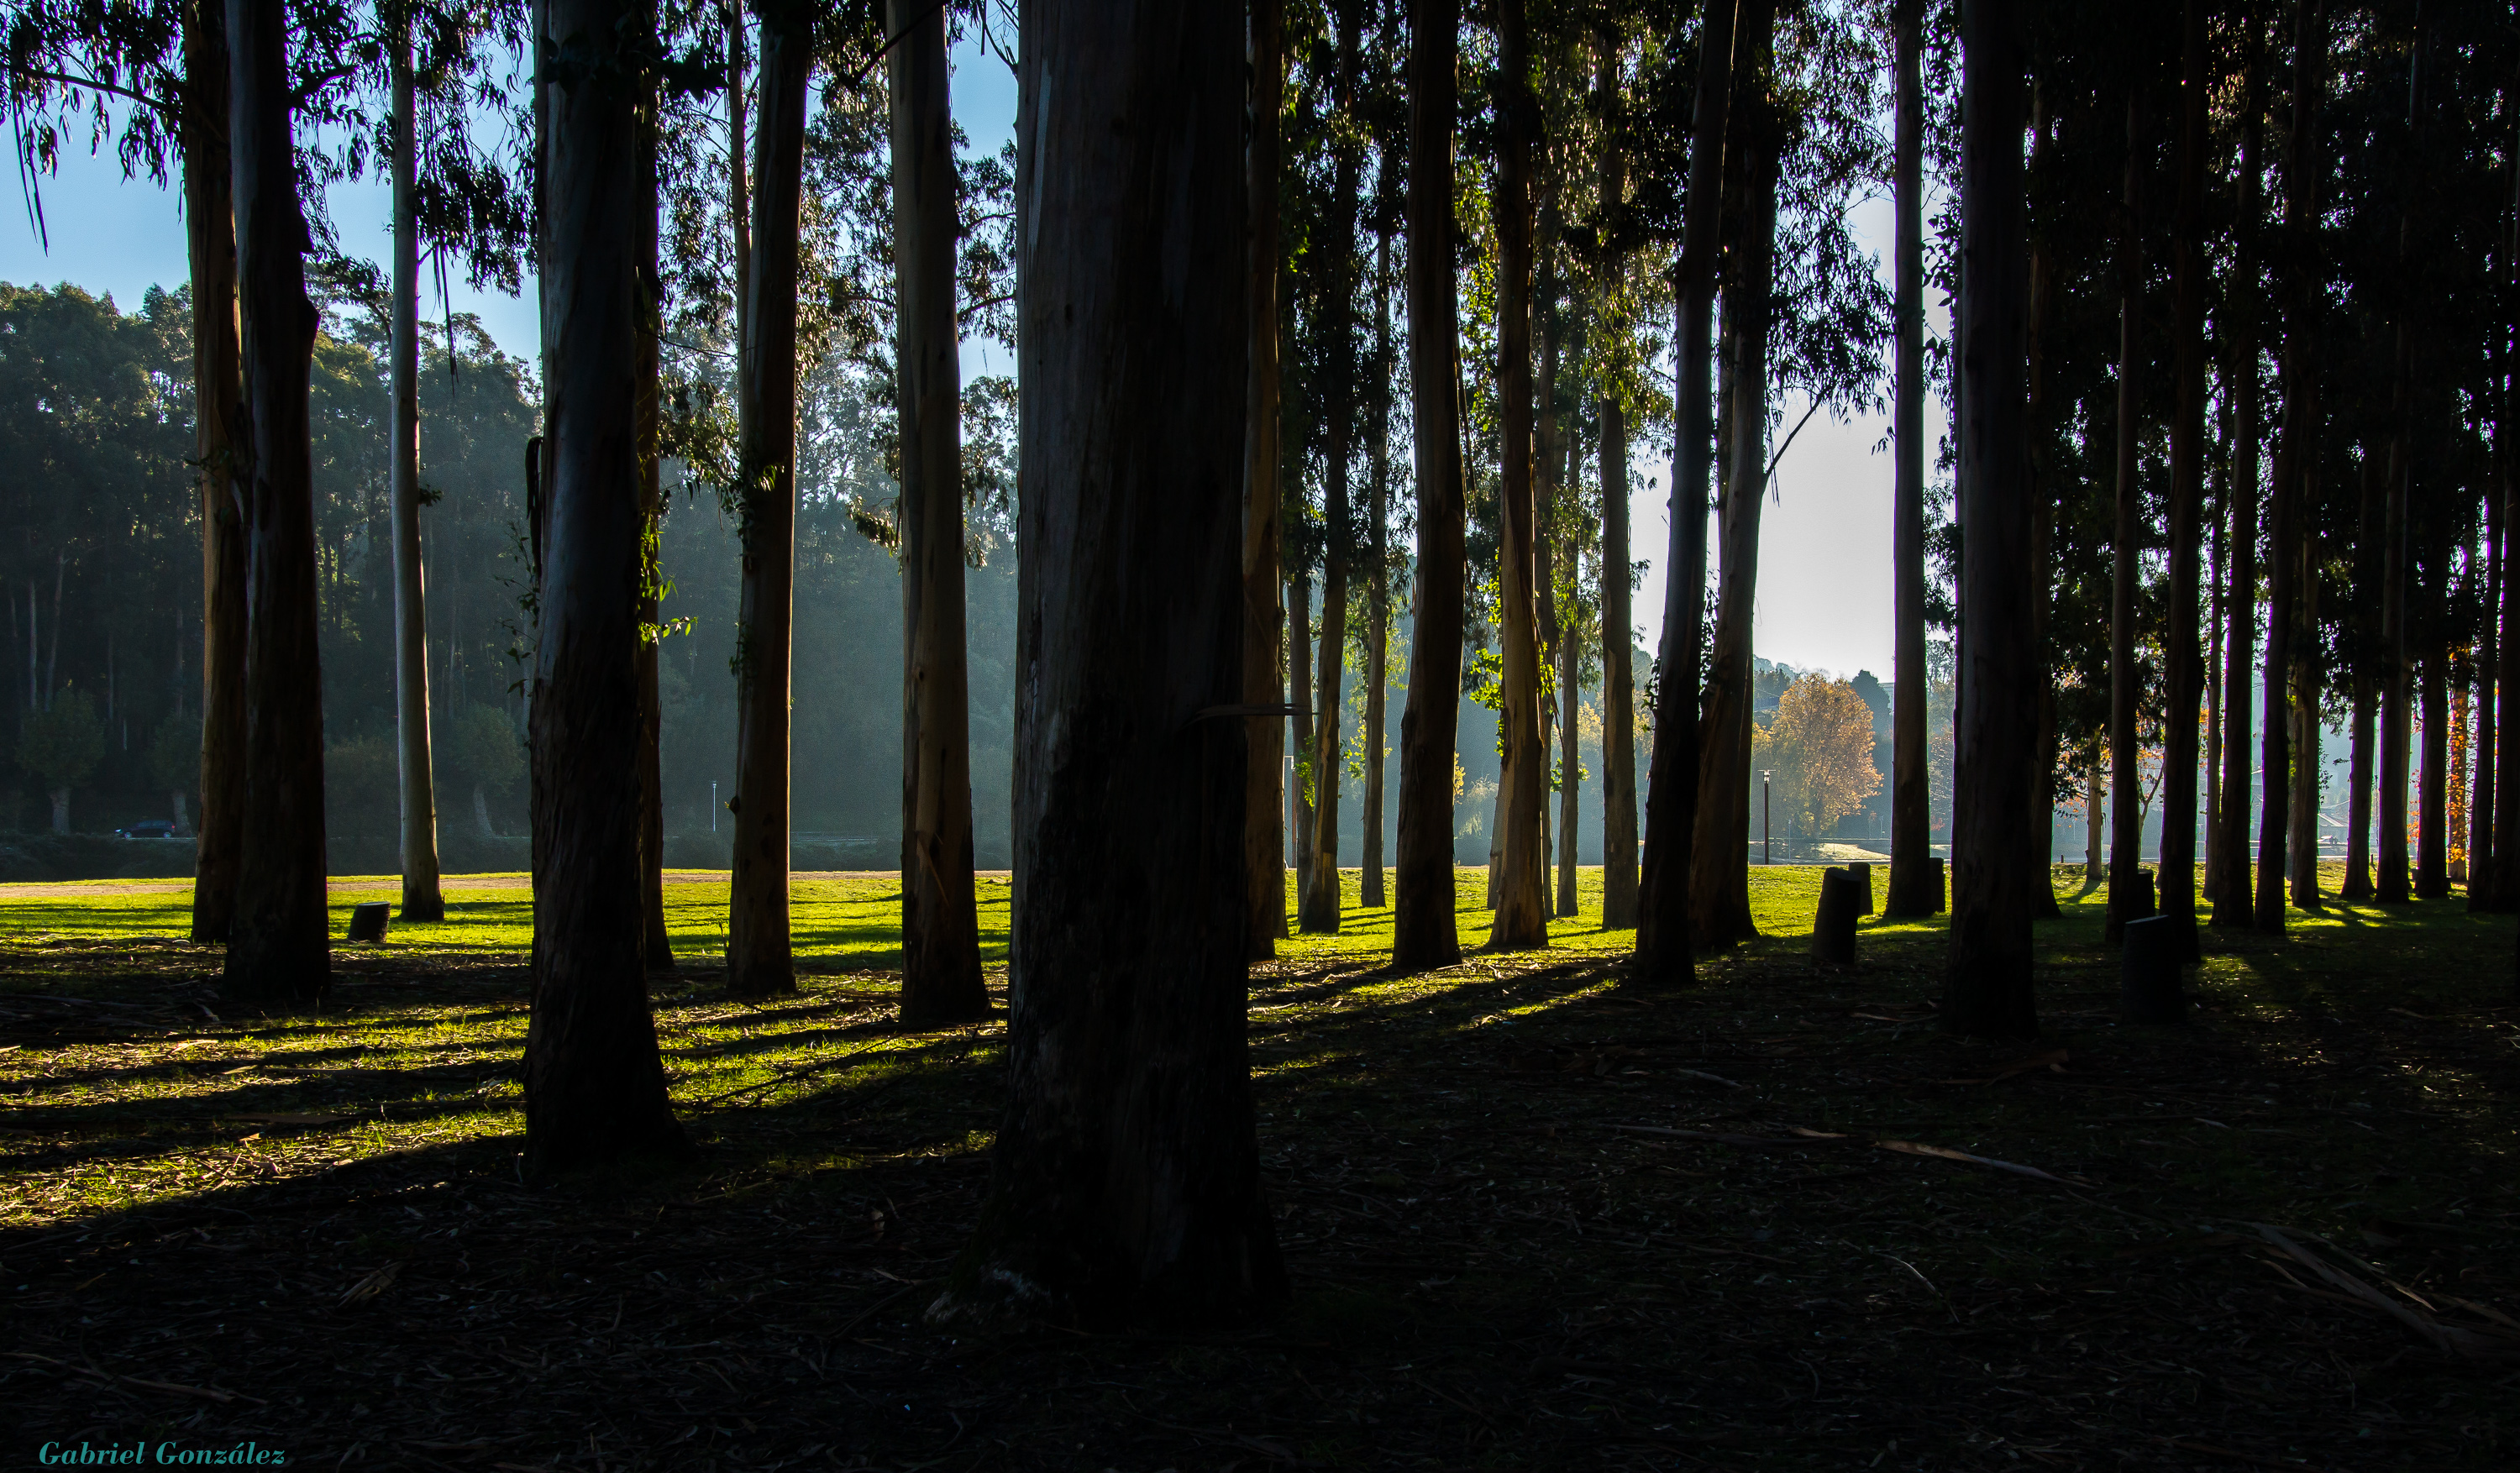
landscape, tree, nature, forest, grass, light, plant, sunlight, morning, leaf, photo, green, autumn, darkness, season, spain, espaa, galicia, pontevedra, paisajes, woodland, habitat, tamron18270mmpzd, tamron18270, a77, ecosystem, g, ggl1, gaby1, xovesphoto, sonya77, gabrielcorua, xelodegalicia, 18270, sonya77v, rolrez, natural environment, atmospheric phenomenon, woody plant